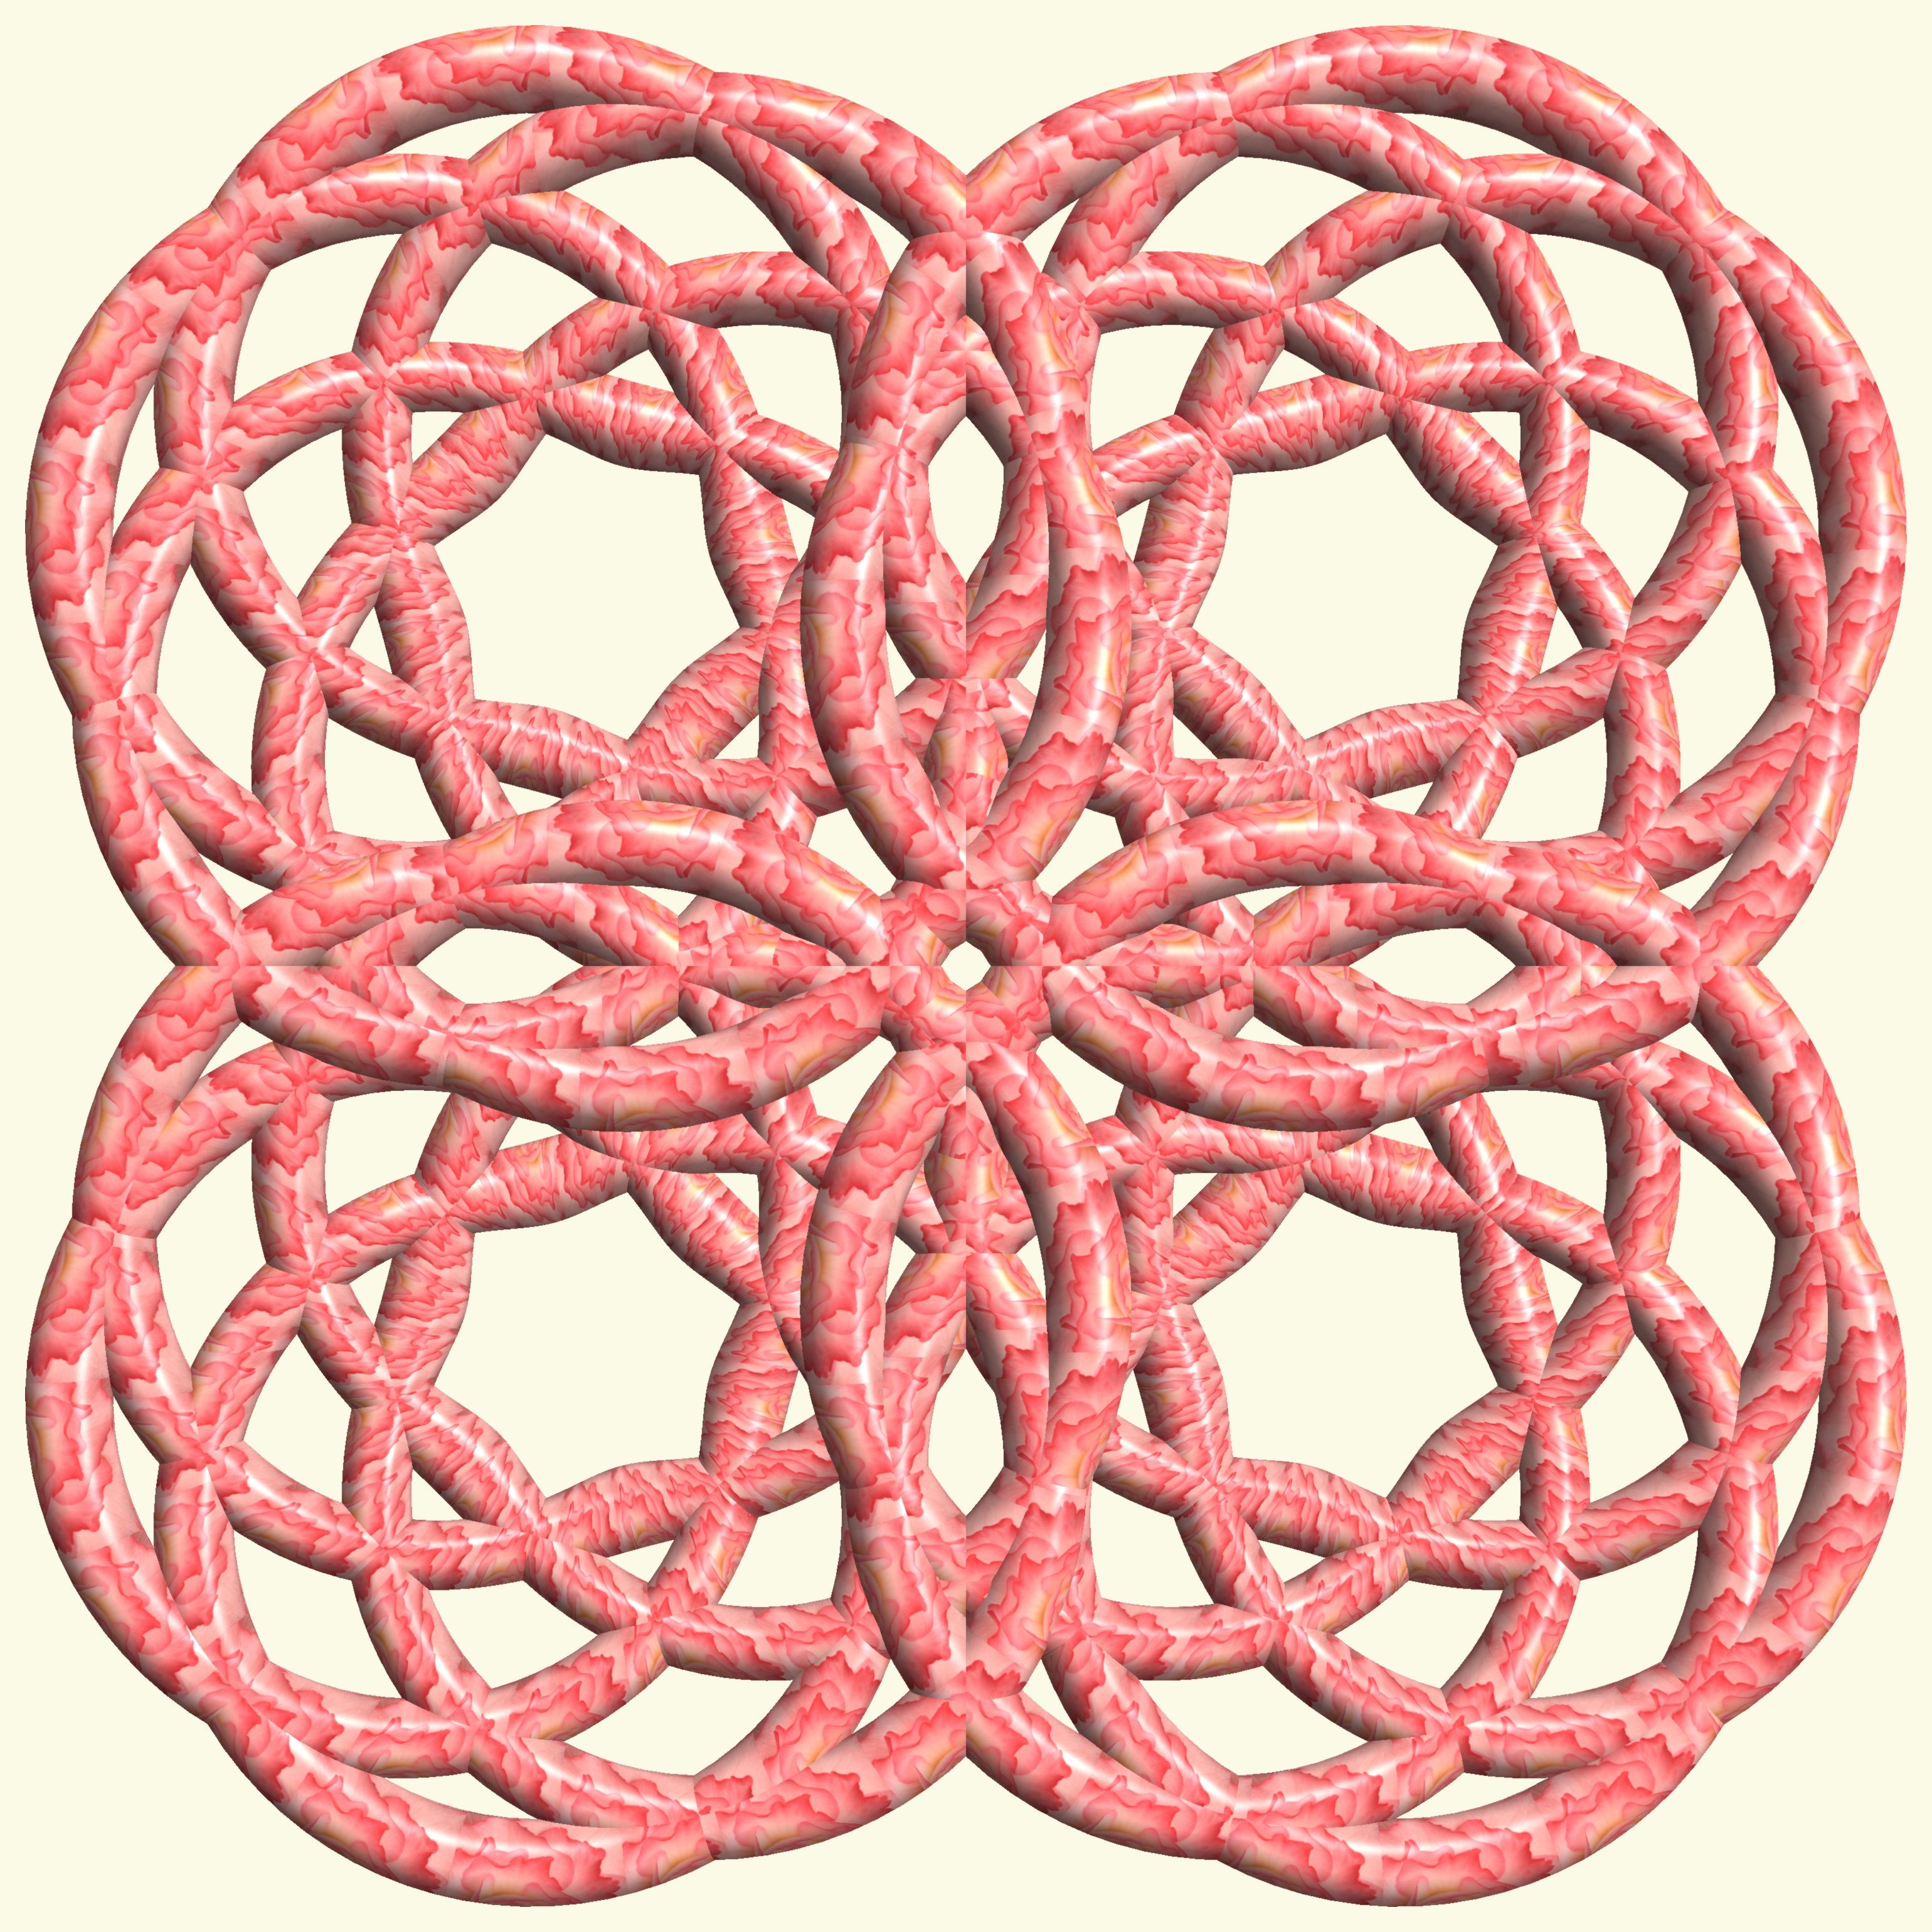
structure, texture, pattern, circle, art, cool image, figure, design, symmetry, 3d, graphic, knot, mathematica, cg, parametricplot3d, code, program, algorithm, abstruct, mapping